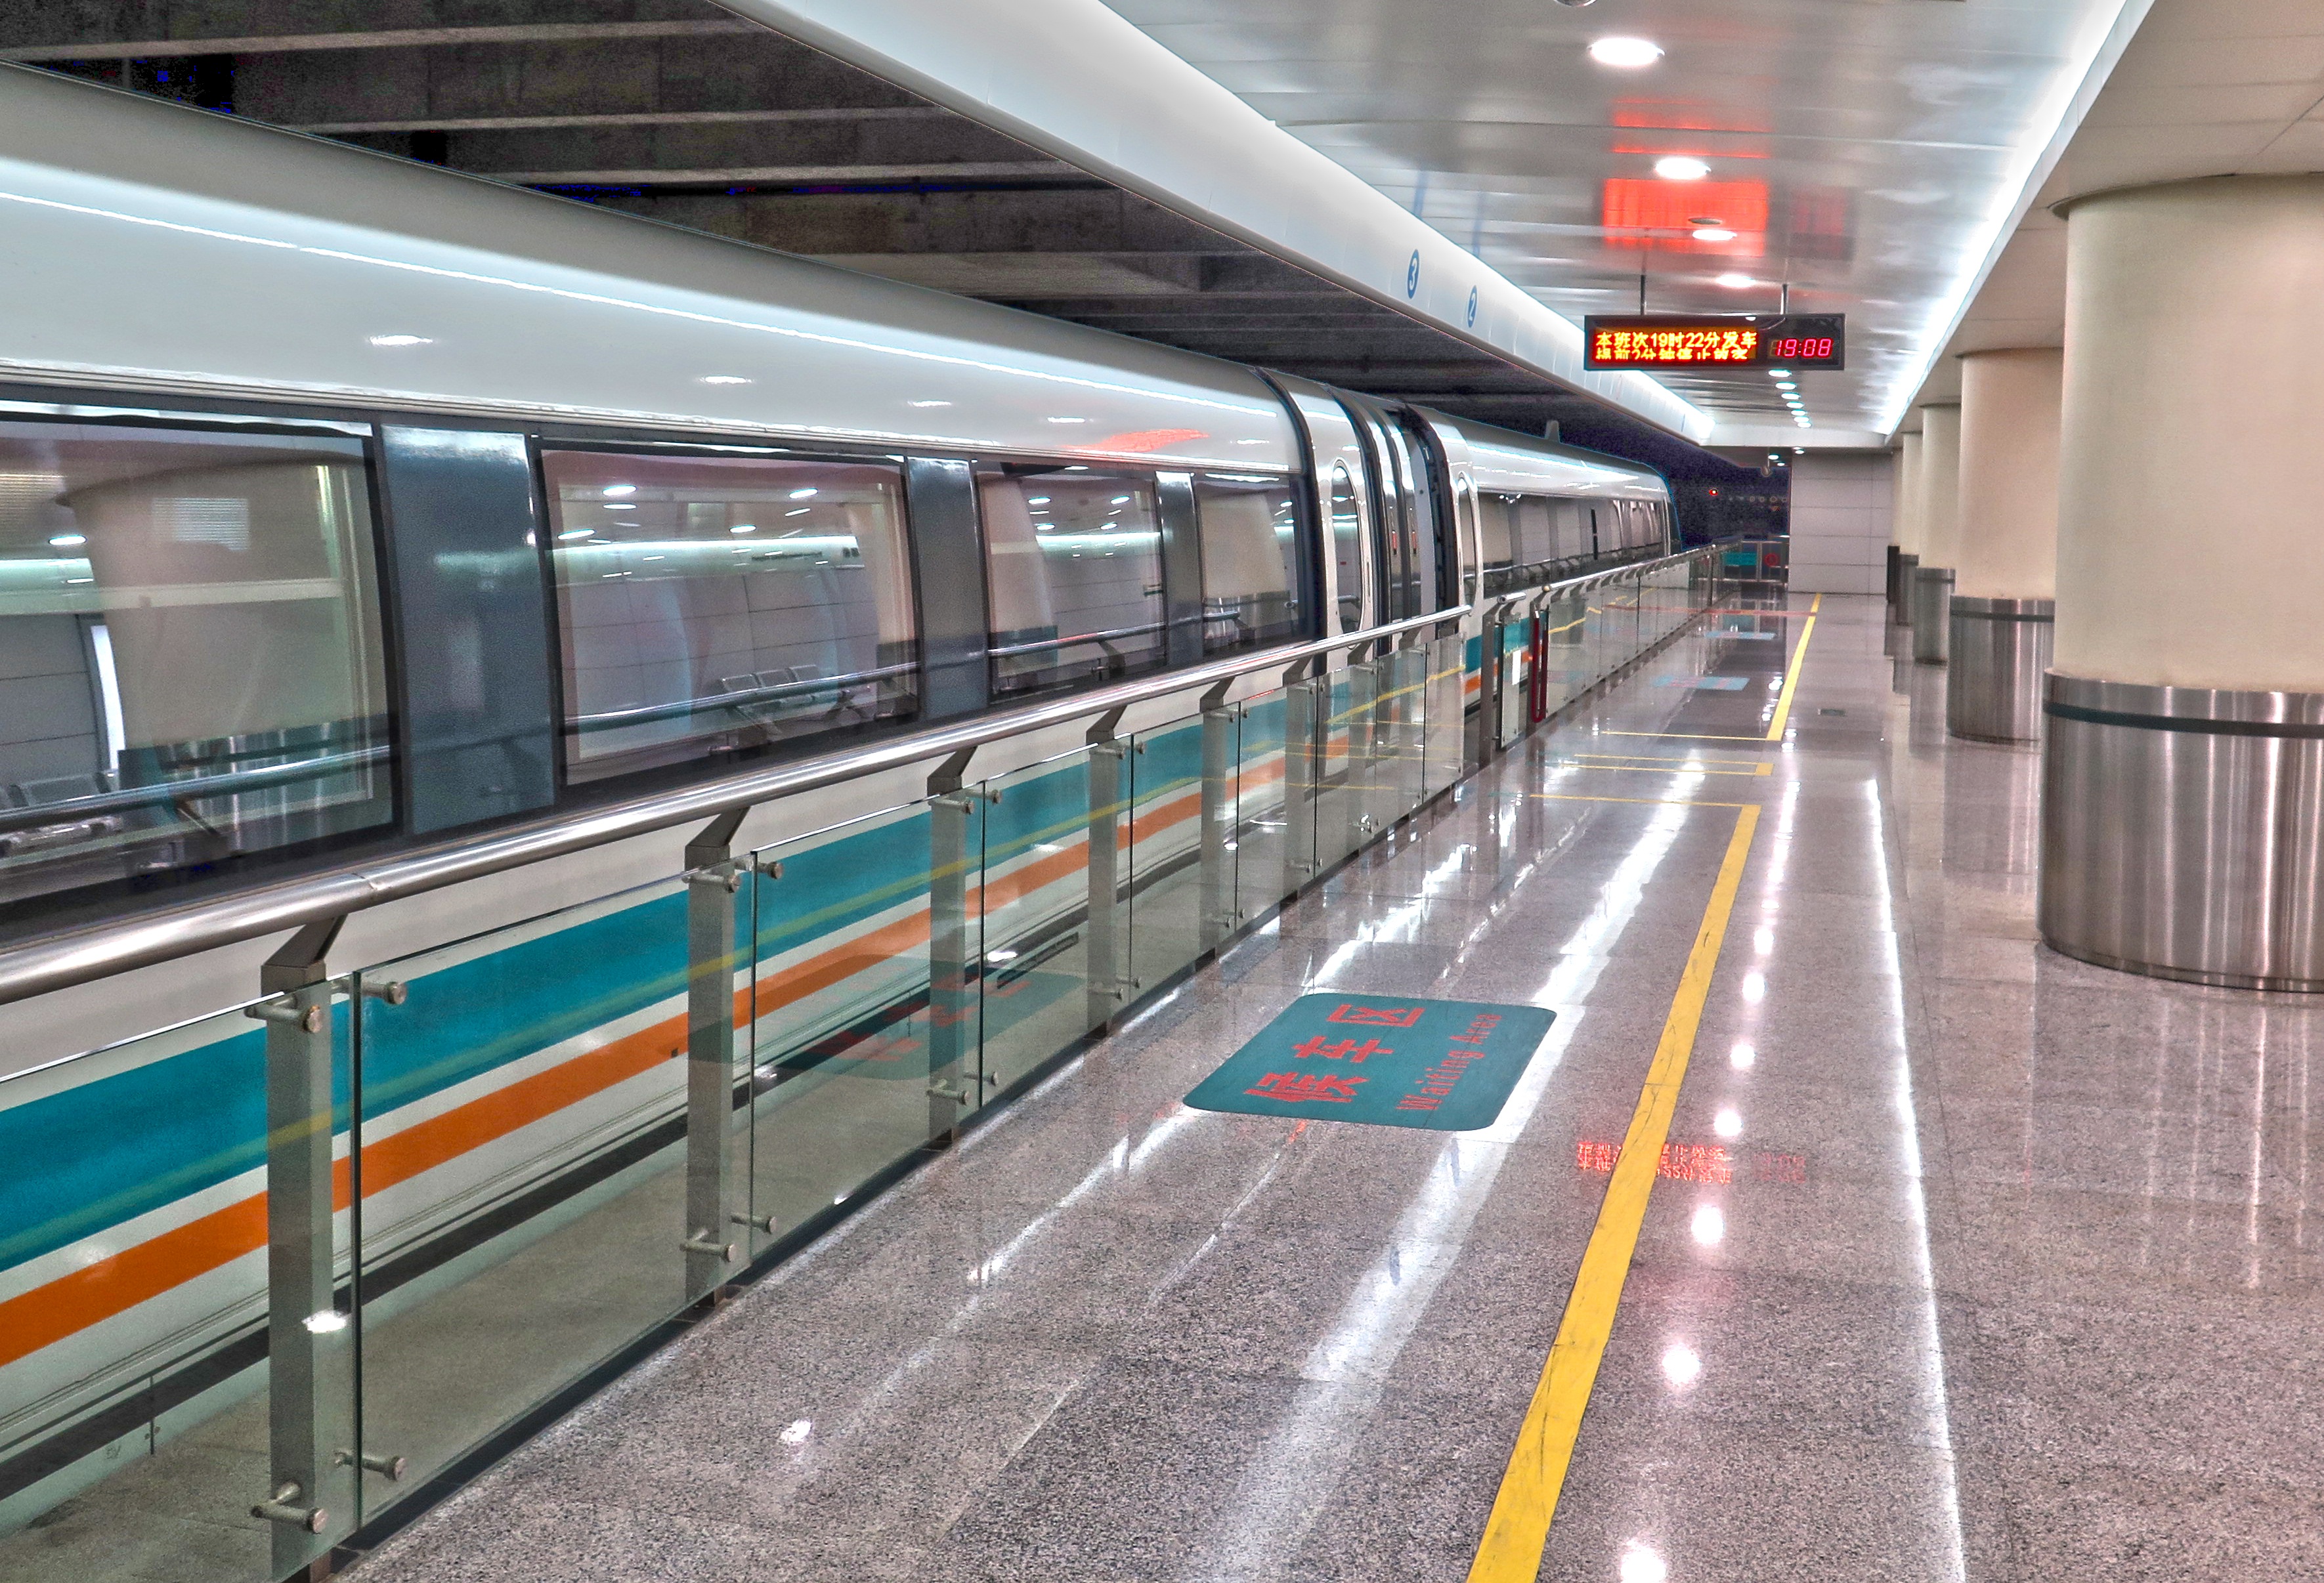
train, subway, transport, vehicle, station, train station, lane, public transport, metro station, shanghai, stop, railway station, passenger, tgv, metropolitan area, rapid transit, high speed rail, magnetic levitation, transrapid